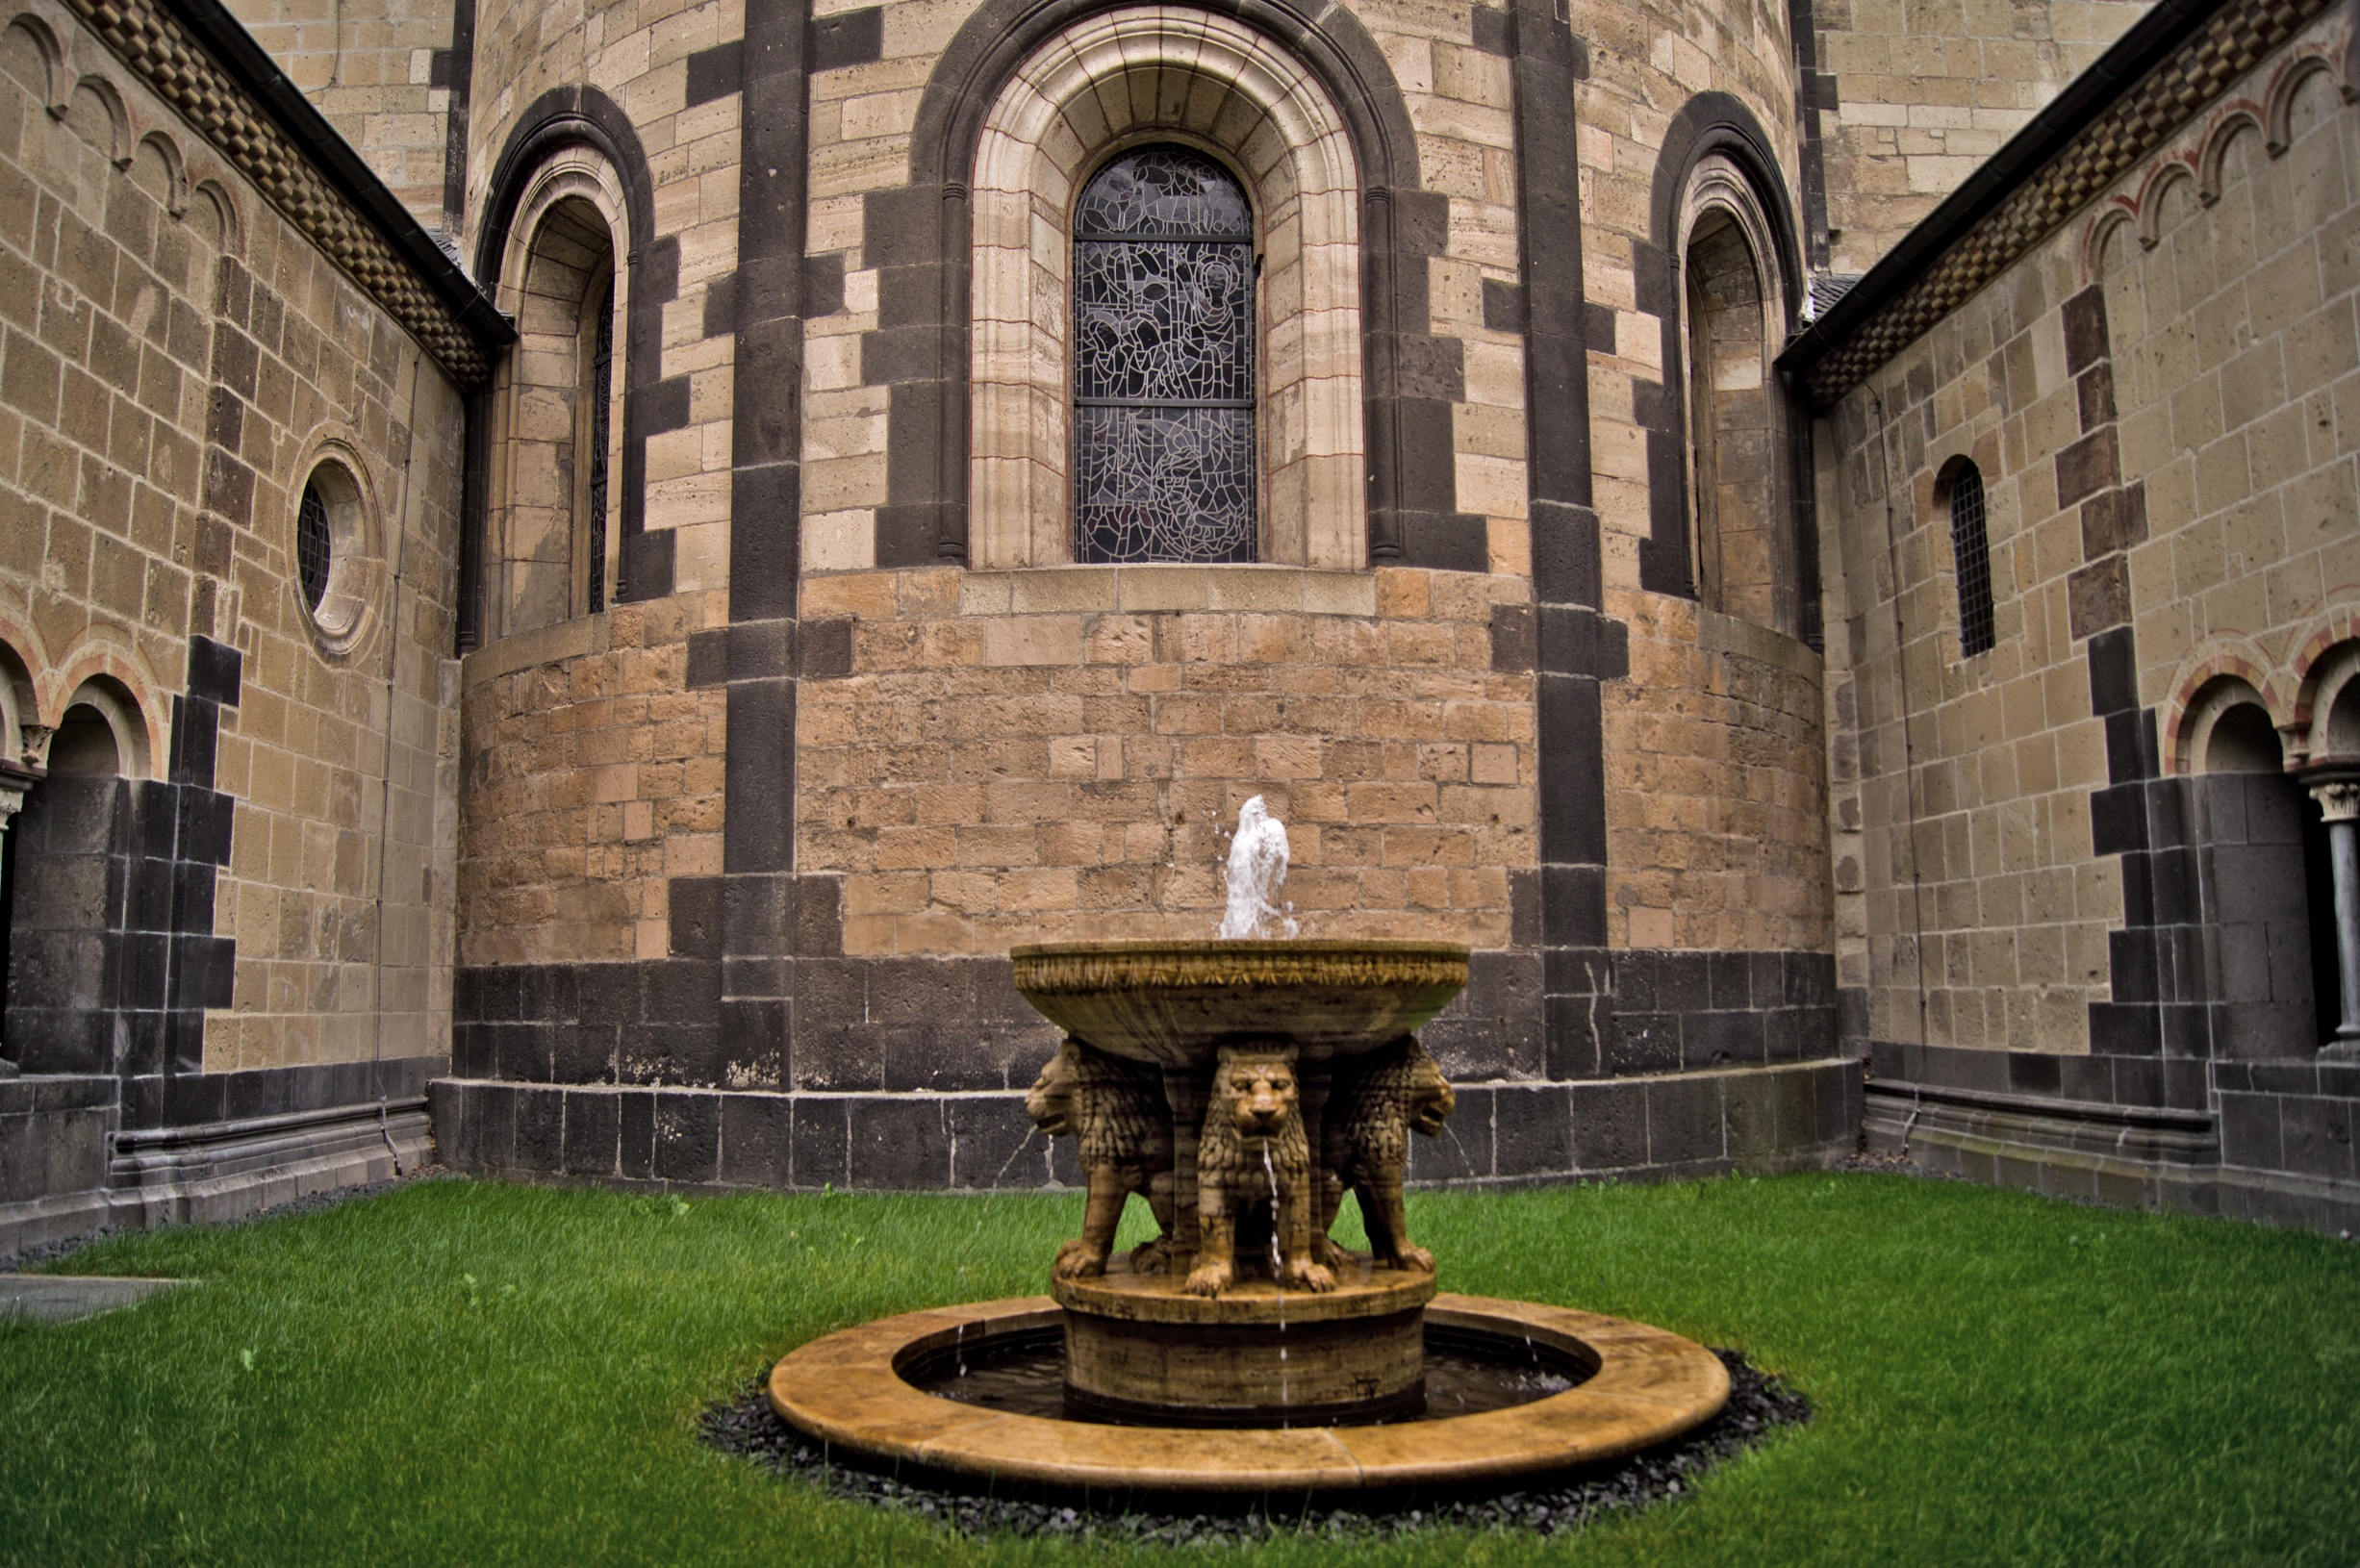
antique, building, old, wall, stone, arch, green, church, rest, place of worship, courtyard, monastery, fountain, abbey, rush, churchyard, eifel, church window, ancient history, maria laach abbey